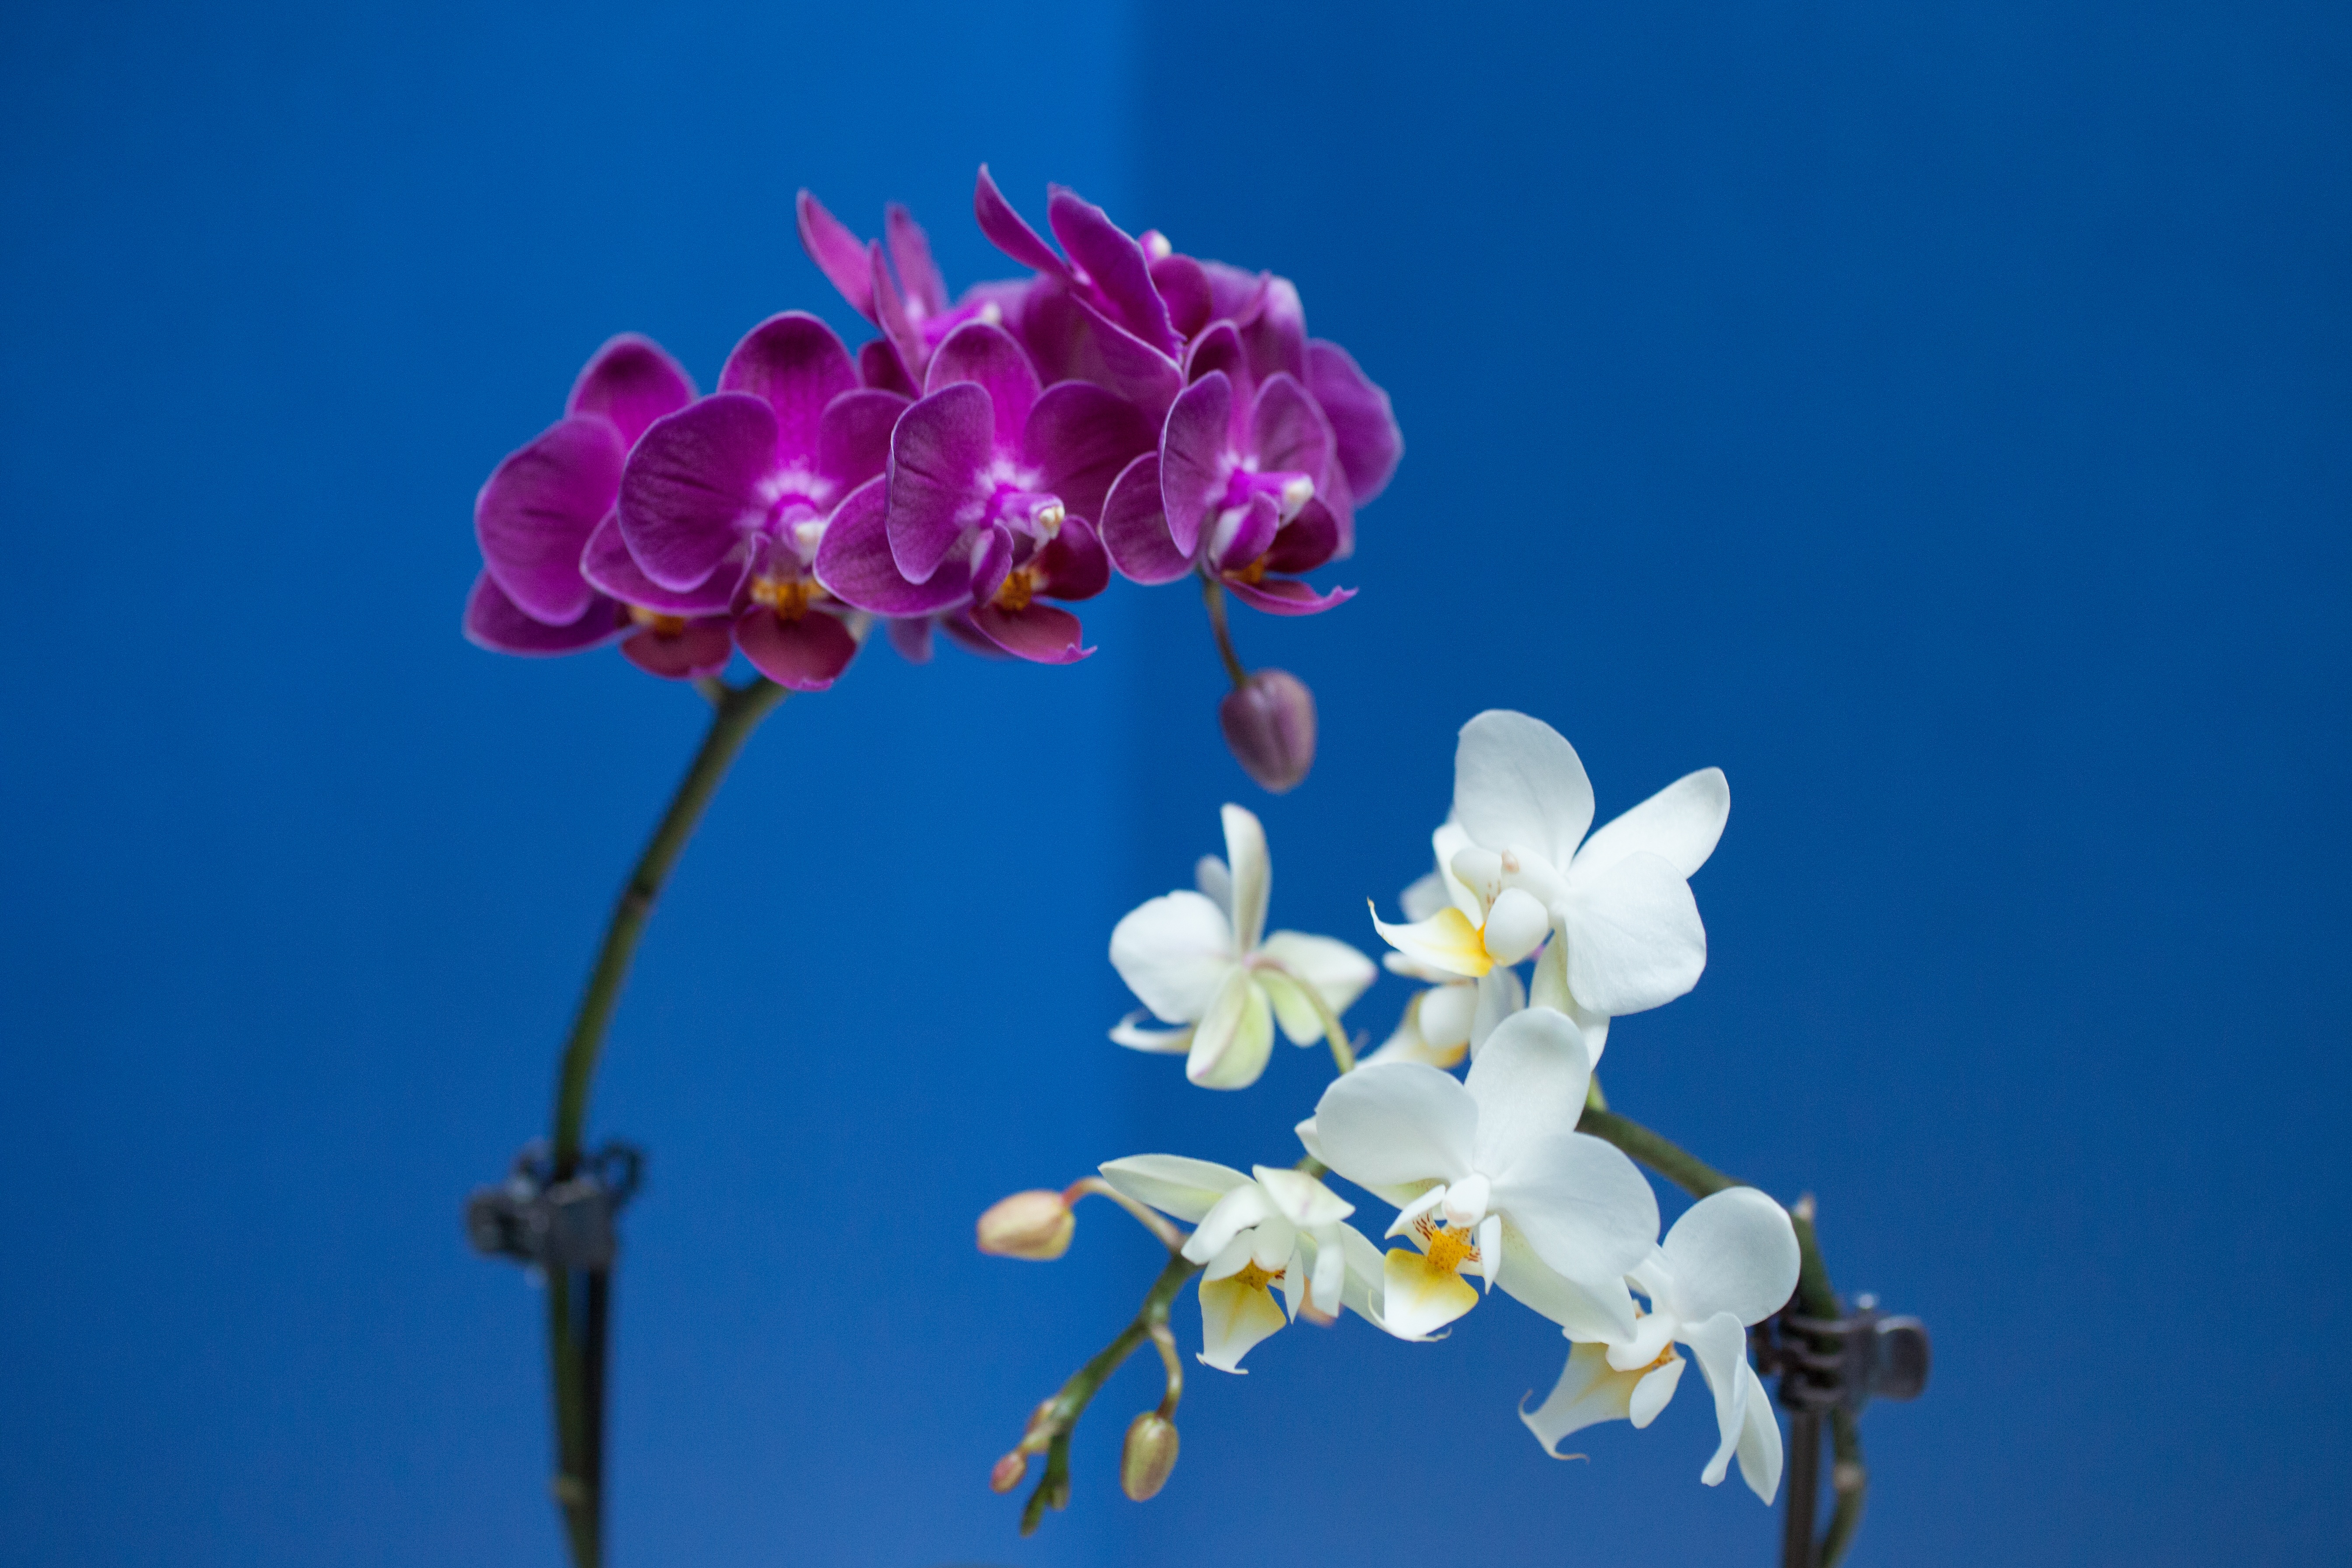
branch, blossom, plant, white, flower, petal, botany, flora, orchid, wildflower, colorful flowers, petals, violet, macro photography, flowering plant, plant stem, land plant, moth orchid